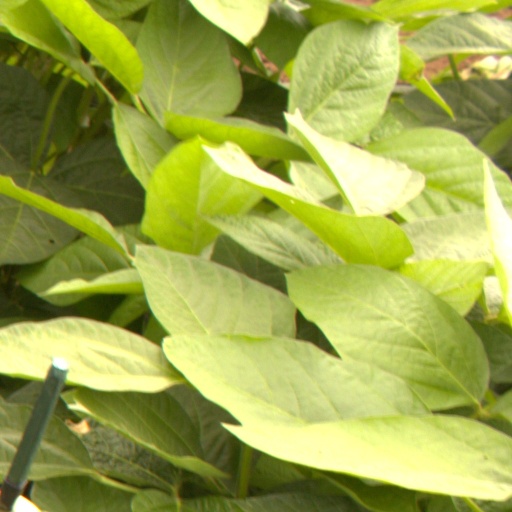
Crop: soybean